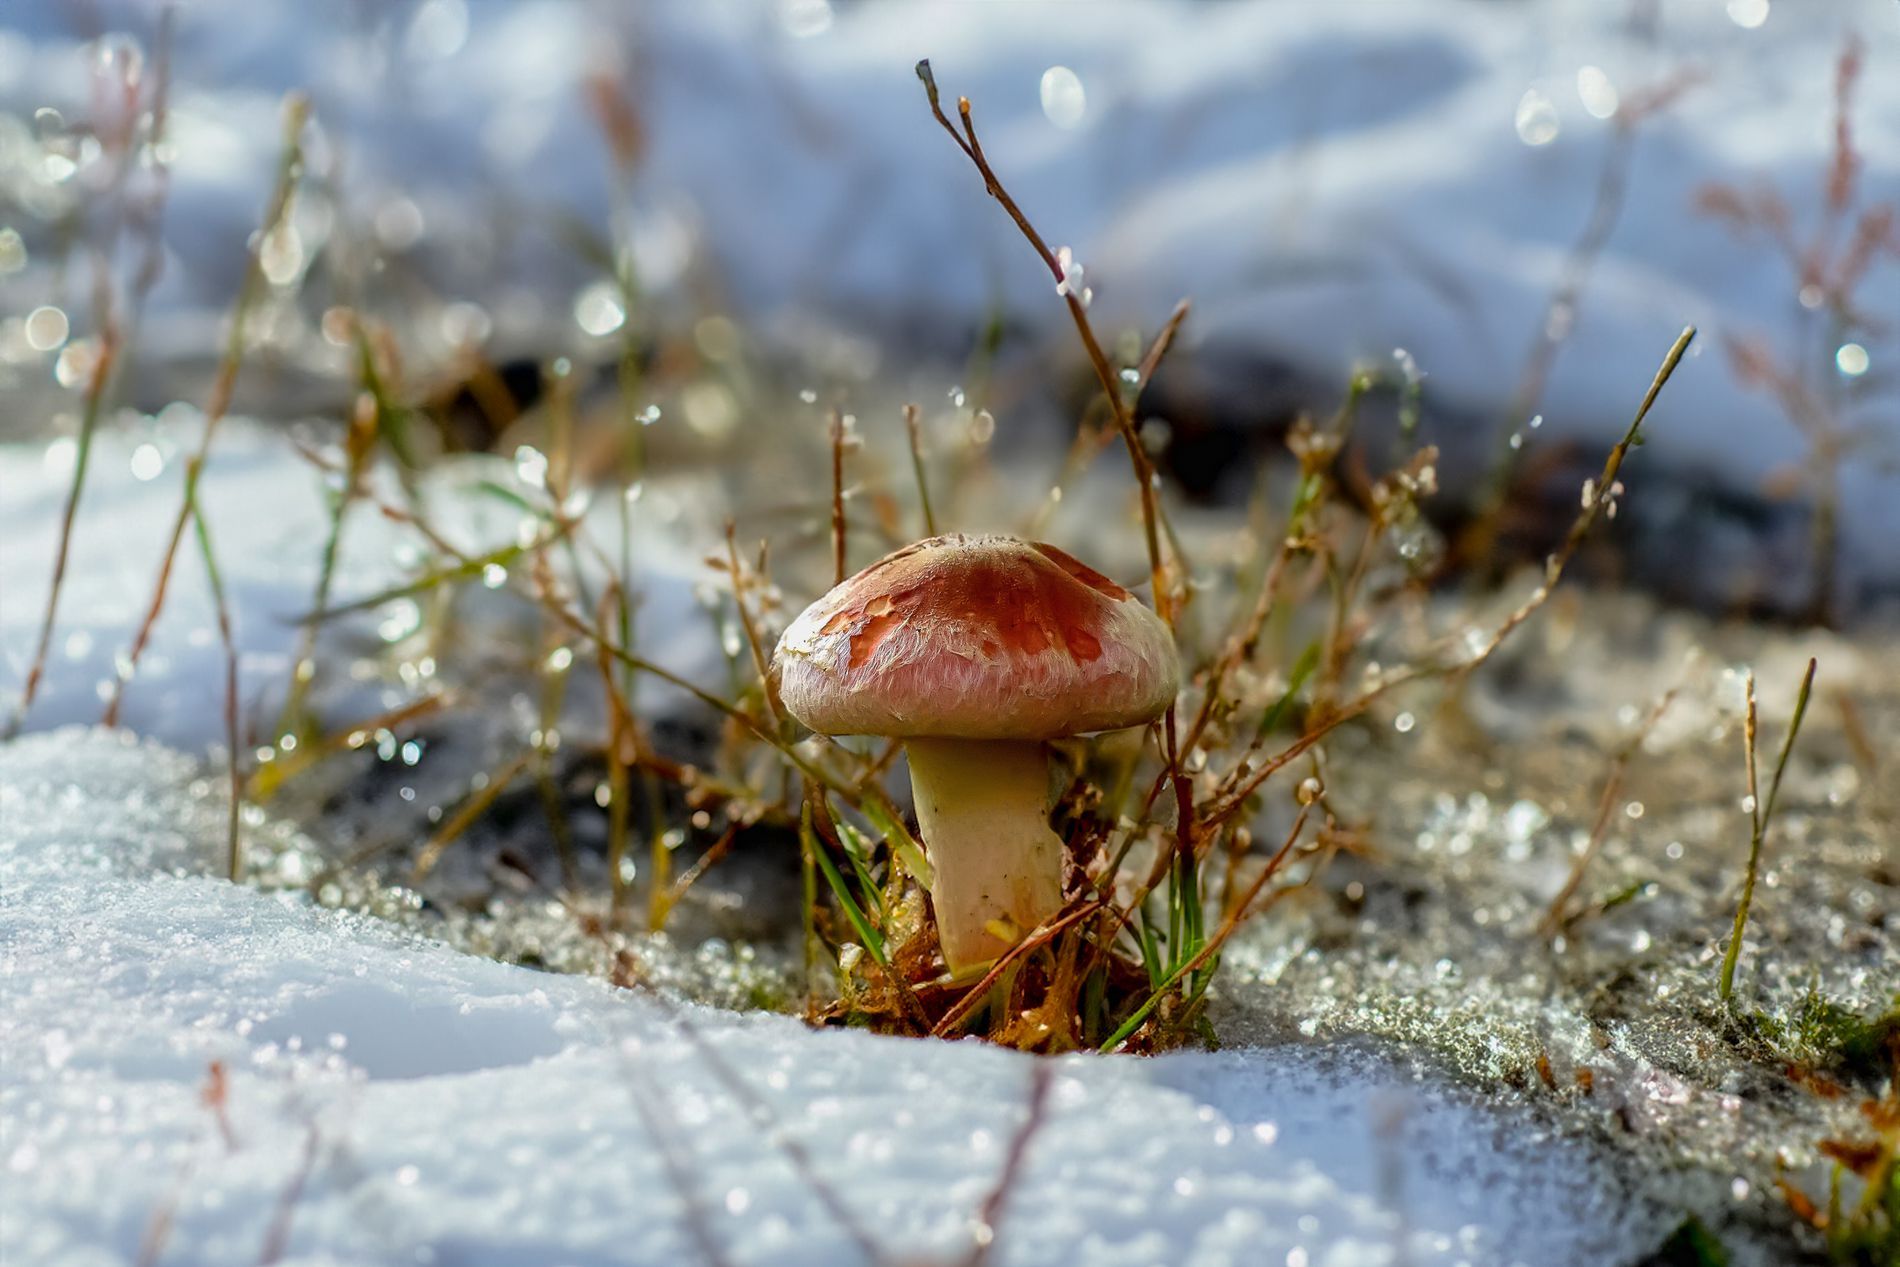
Hypholoma Lateritium in a Snowy Forest
The photo shows the Hypholoma lateritium plant with its simple, bright colors, surrounded by grasses and snow in a forest.
Close shot, The photo shows Hypholoma lateritium in a snowy forest. The lighting is natural, giving the plant a nice glow and revealing its texture. The colors in the scene are natural and simple, including some shades of red for the plant, white for the snow, and green and yellow for the grass. The overall atmosphere is contemplative and calm, highlighting the beauty of the plant in nature.
Labels: Fungus, Plant, Agaric, Amanita, Mushroom, Hypholoma lateritium, Forest
Camera: Canon Canon EOS 7D
Lens: EF50mm f/1.8 II, Canon EF 50mm f/1.8 II
Aperture: F7.1
Exposure: 1/640 sec
ISO: 4000
Focal length: 50.0 mm